President of Kiribati

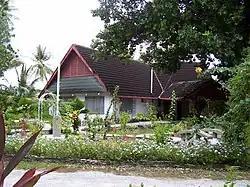
The Presidential residence, former Government House, Bairiki.

The highest rank of the Kiribati Scout Association is the "President's Award".